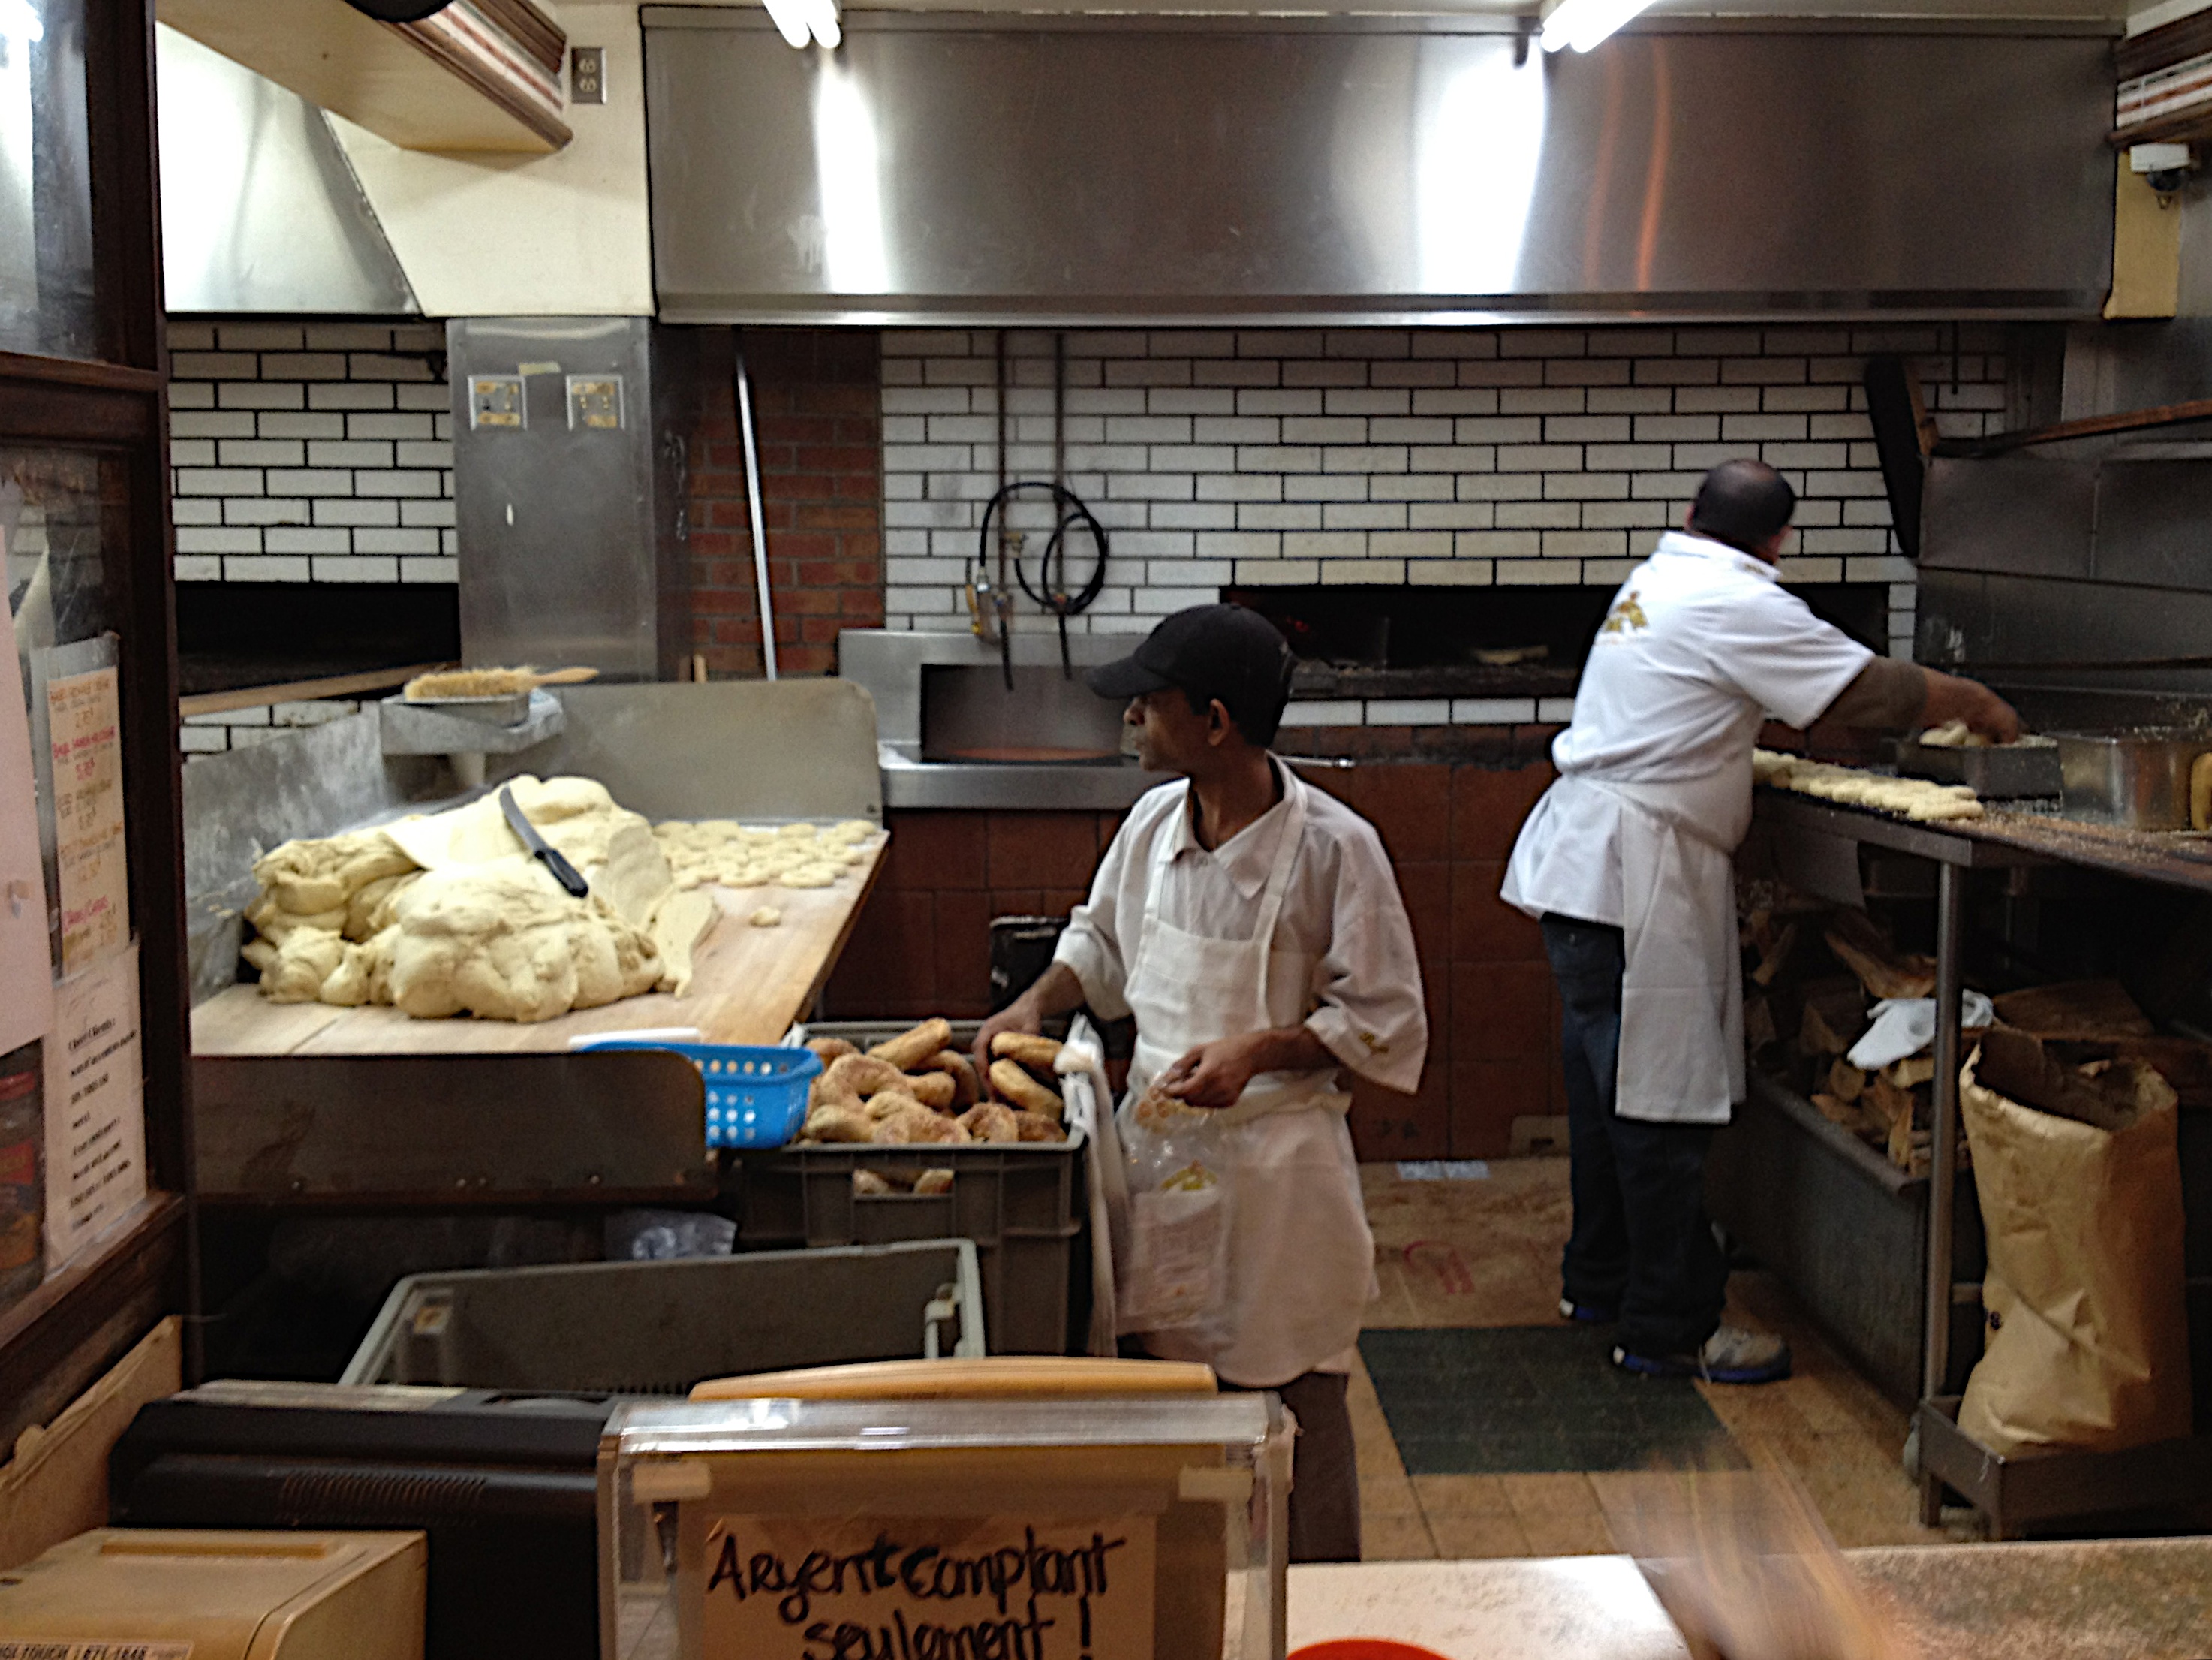
meal, food, baking, cuisine, bakery, cook, baker